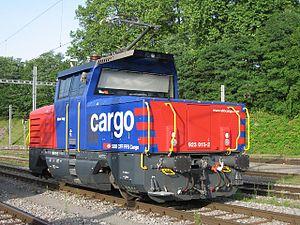
La Eem 923 est une locomotive hybride à traction électrique ou thermique, exploitée par CFF Cargo.